Fortifications of Malta

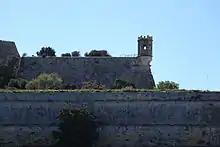
San Salvatore Bastion and Counterguard, part of the Floriana Lines

In 1530, the Maltese islands along with the North African port city of Tripoli were given to the Order of Saint John by Emperor Charles V. The knights settled in the town of Birgu and made it their capital. Soon after their arrival, the Order rebuilt the "Castrum Maris", calling it Fort Saint Angelo. Later on, the entire town of Birgu began to be surrounded by new fortifications, in a similar style to the Order's earlier defences in Rhodes. Birgu's land front was built by 1540. Following the attack of 1551, the Order realised the need to build more defences. Two forts were built in 1552: Fort Saint Elmo at the tip of the Sciberras Peninsula, on the site of an Aragonese watchtower, and Fort Saint Michael in Senglea. In 1553, a new fortified city began to be built around Fort Saint Michael, and it was named Senglea after the Grand Master who built it.